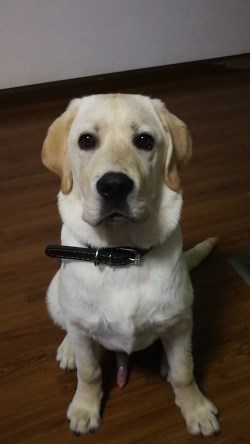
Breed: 3580-n000122-Labrador_retriever